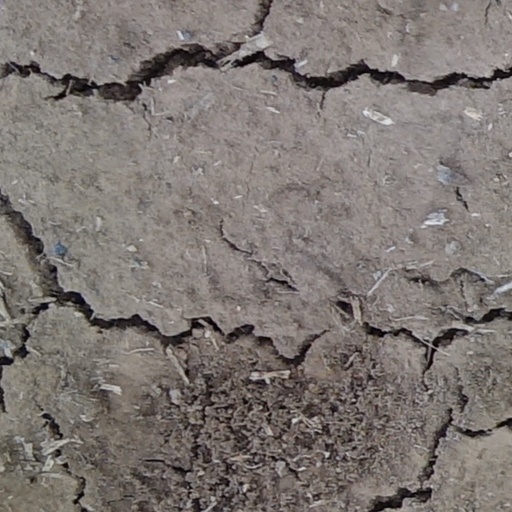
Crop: wheat